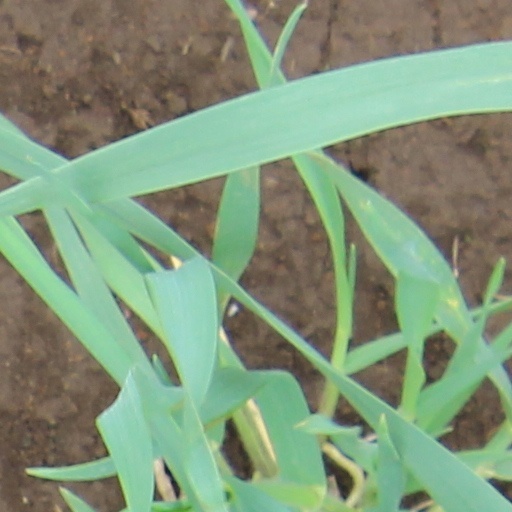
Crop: wheat